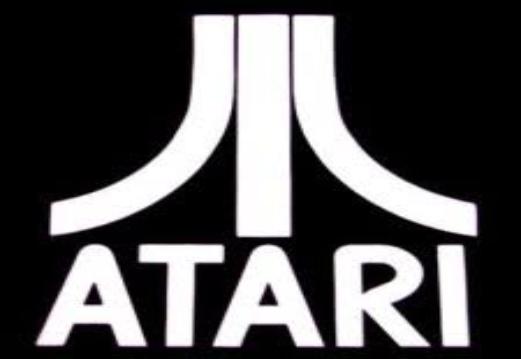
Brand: atari 2600-2
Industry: Clothes